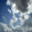
Label: cloud